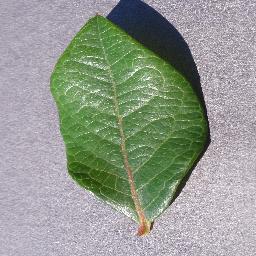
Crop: blueberry
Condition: healthy